SNCF Class BB 67200

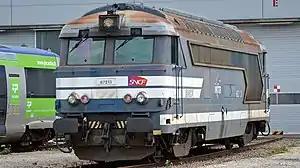
BB 67213 at Longueau

The Class BB 67200 diesel locomotives of SNCF were adapted from BB 67000 locomotives.